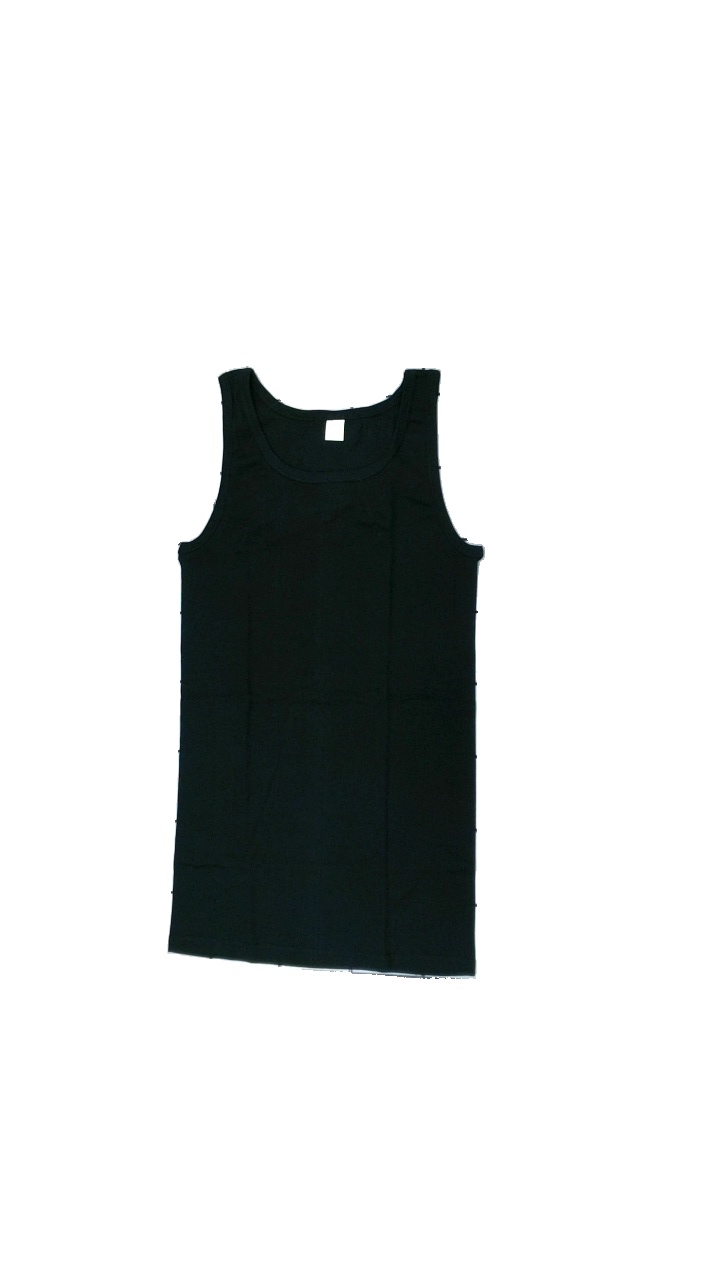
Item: Top (Ladies)
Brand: Netto
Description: Black top for women from Netto, size XL. Good condition.
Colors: Black
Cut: Regular, C-collar
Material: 100% cott
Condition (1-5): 4
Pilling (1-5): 5
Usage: Reuse
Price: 50-100